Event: Nepal Earthquake
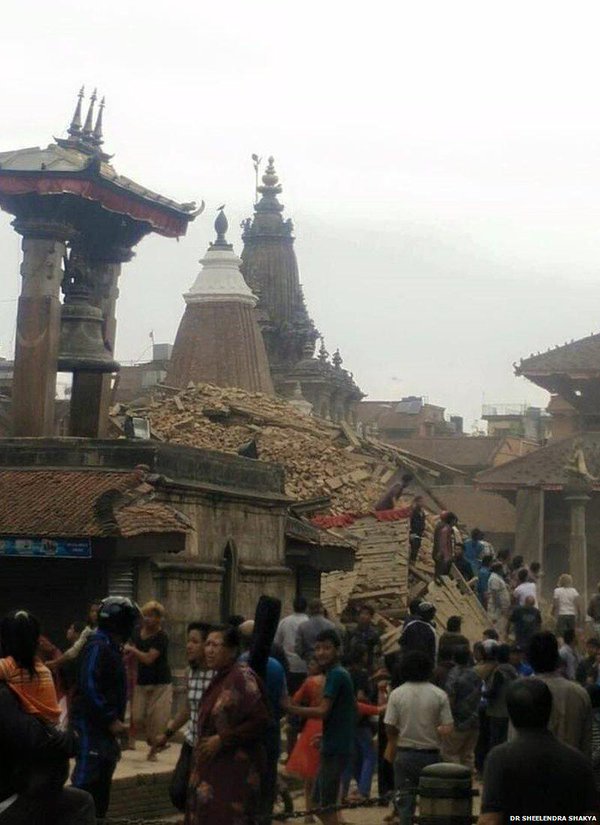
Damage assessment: damage